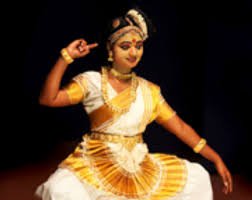
Dance form: mohiniyattam